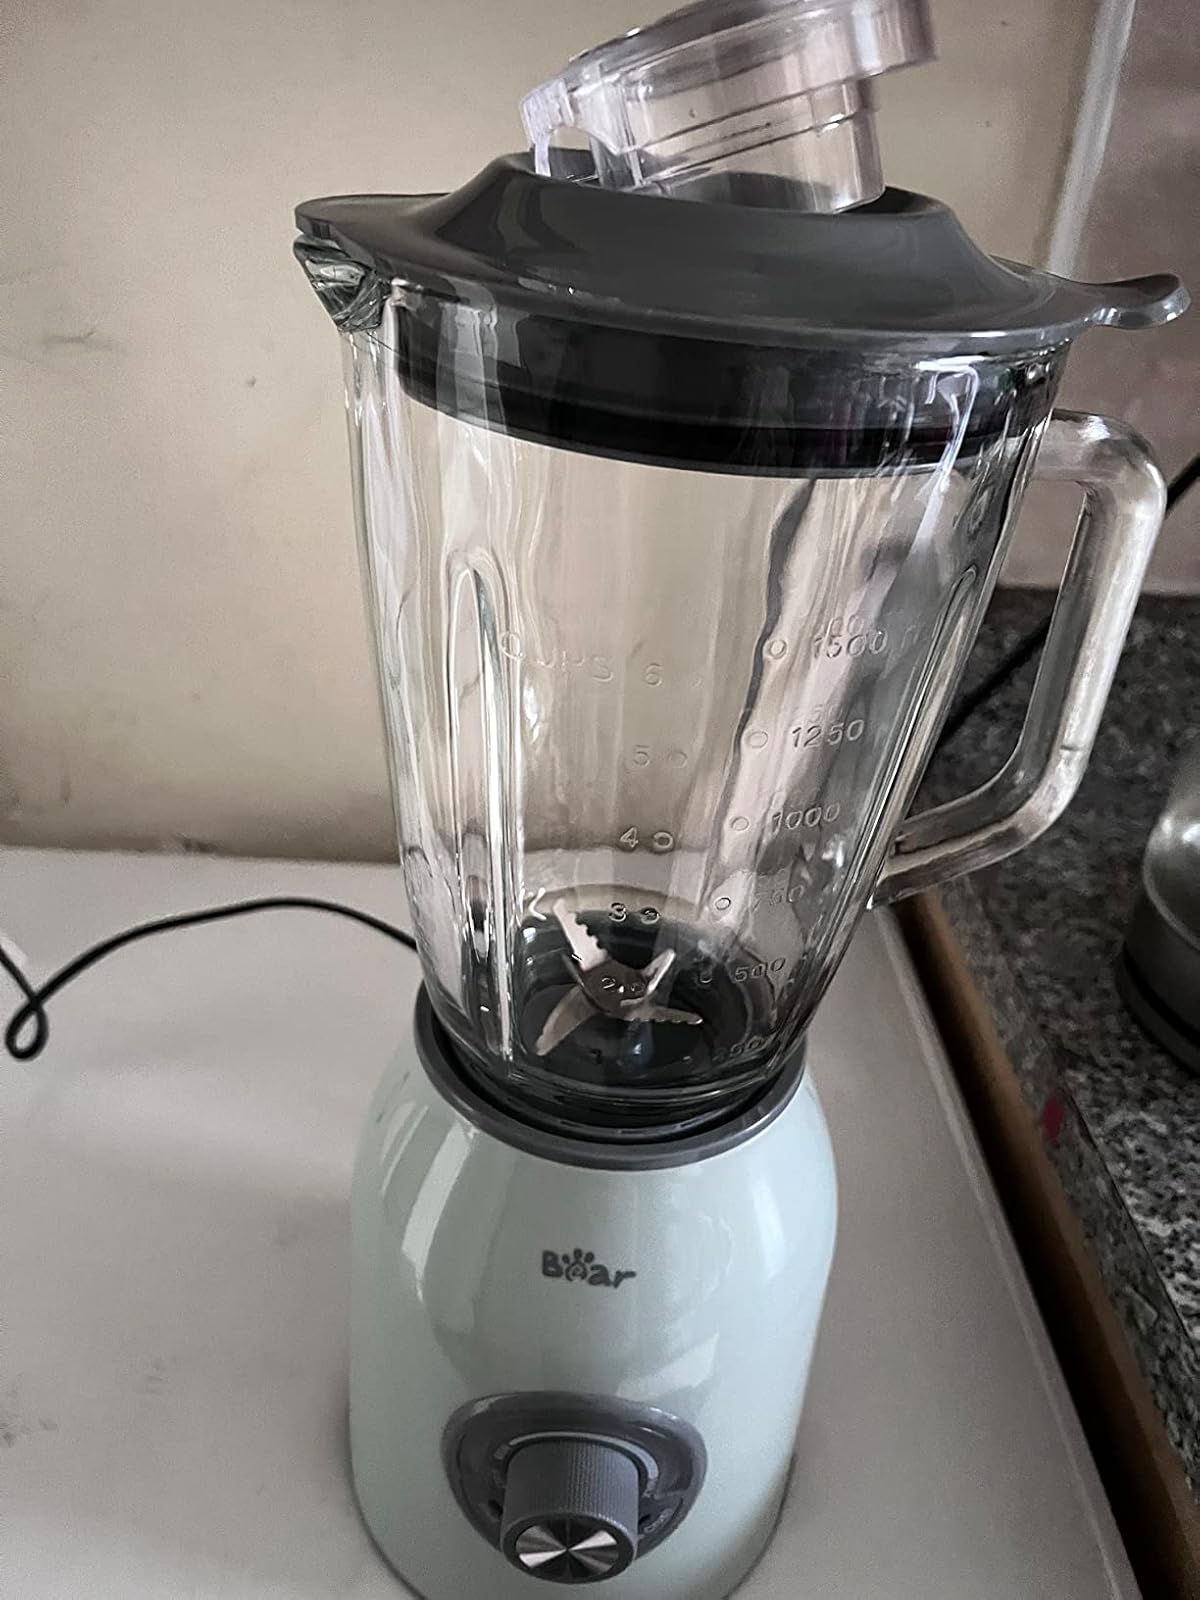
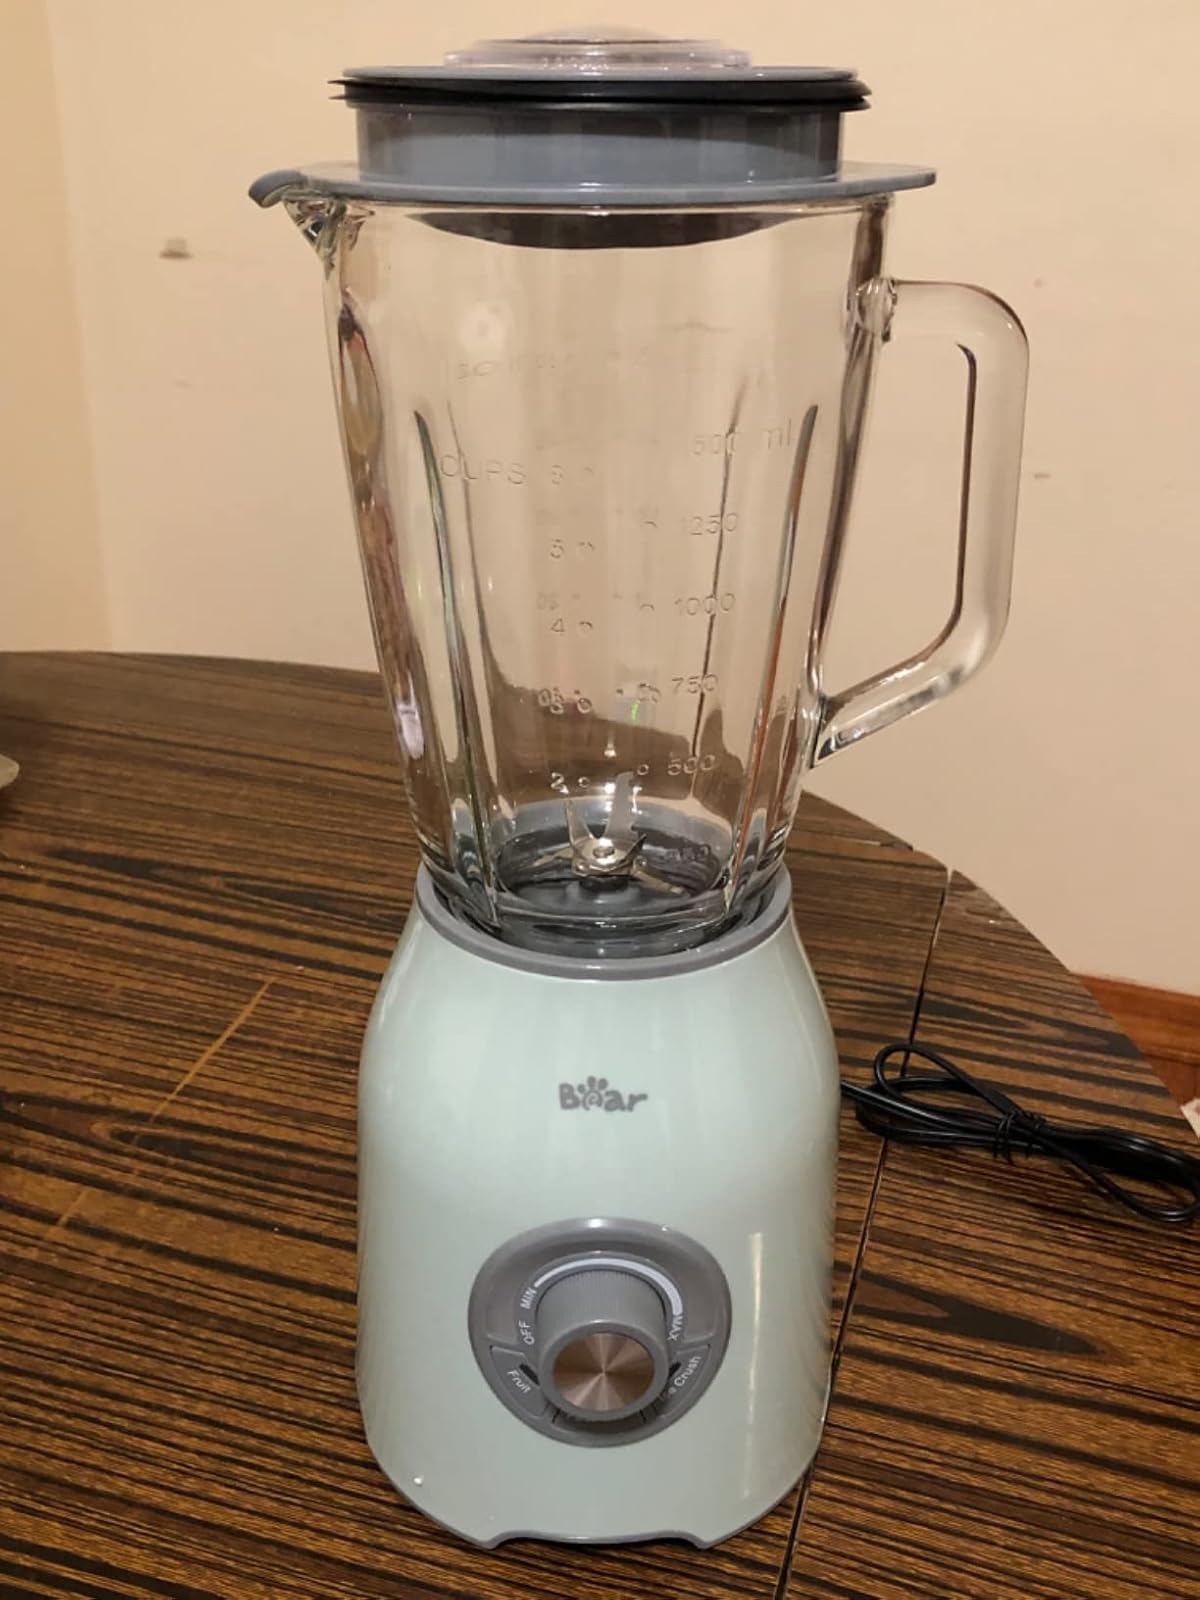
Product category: items_blender
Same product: yes